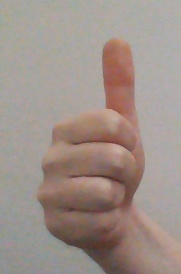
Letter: aleff